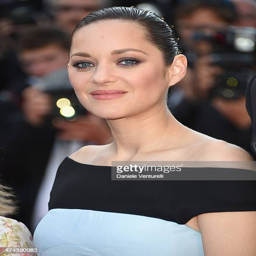
environmentalist attends the premiere during festival